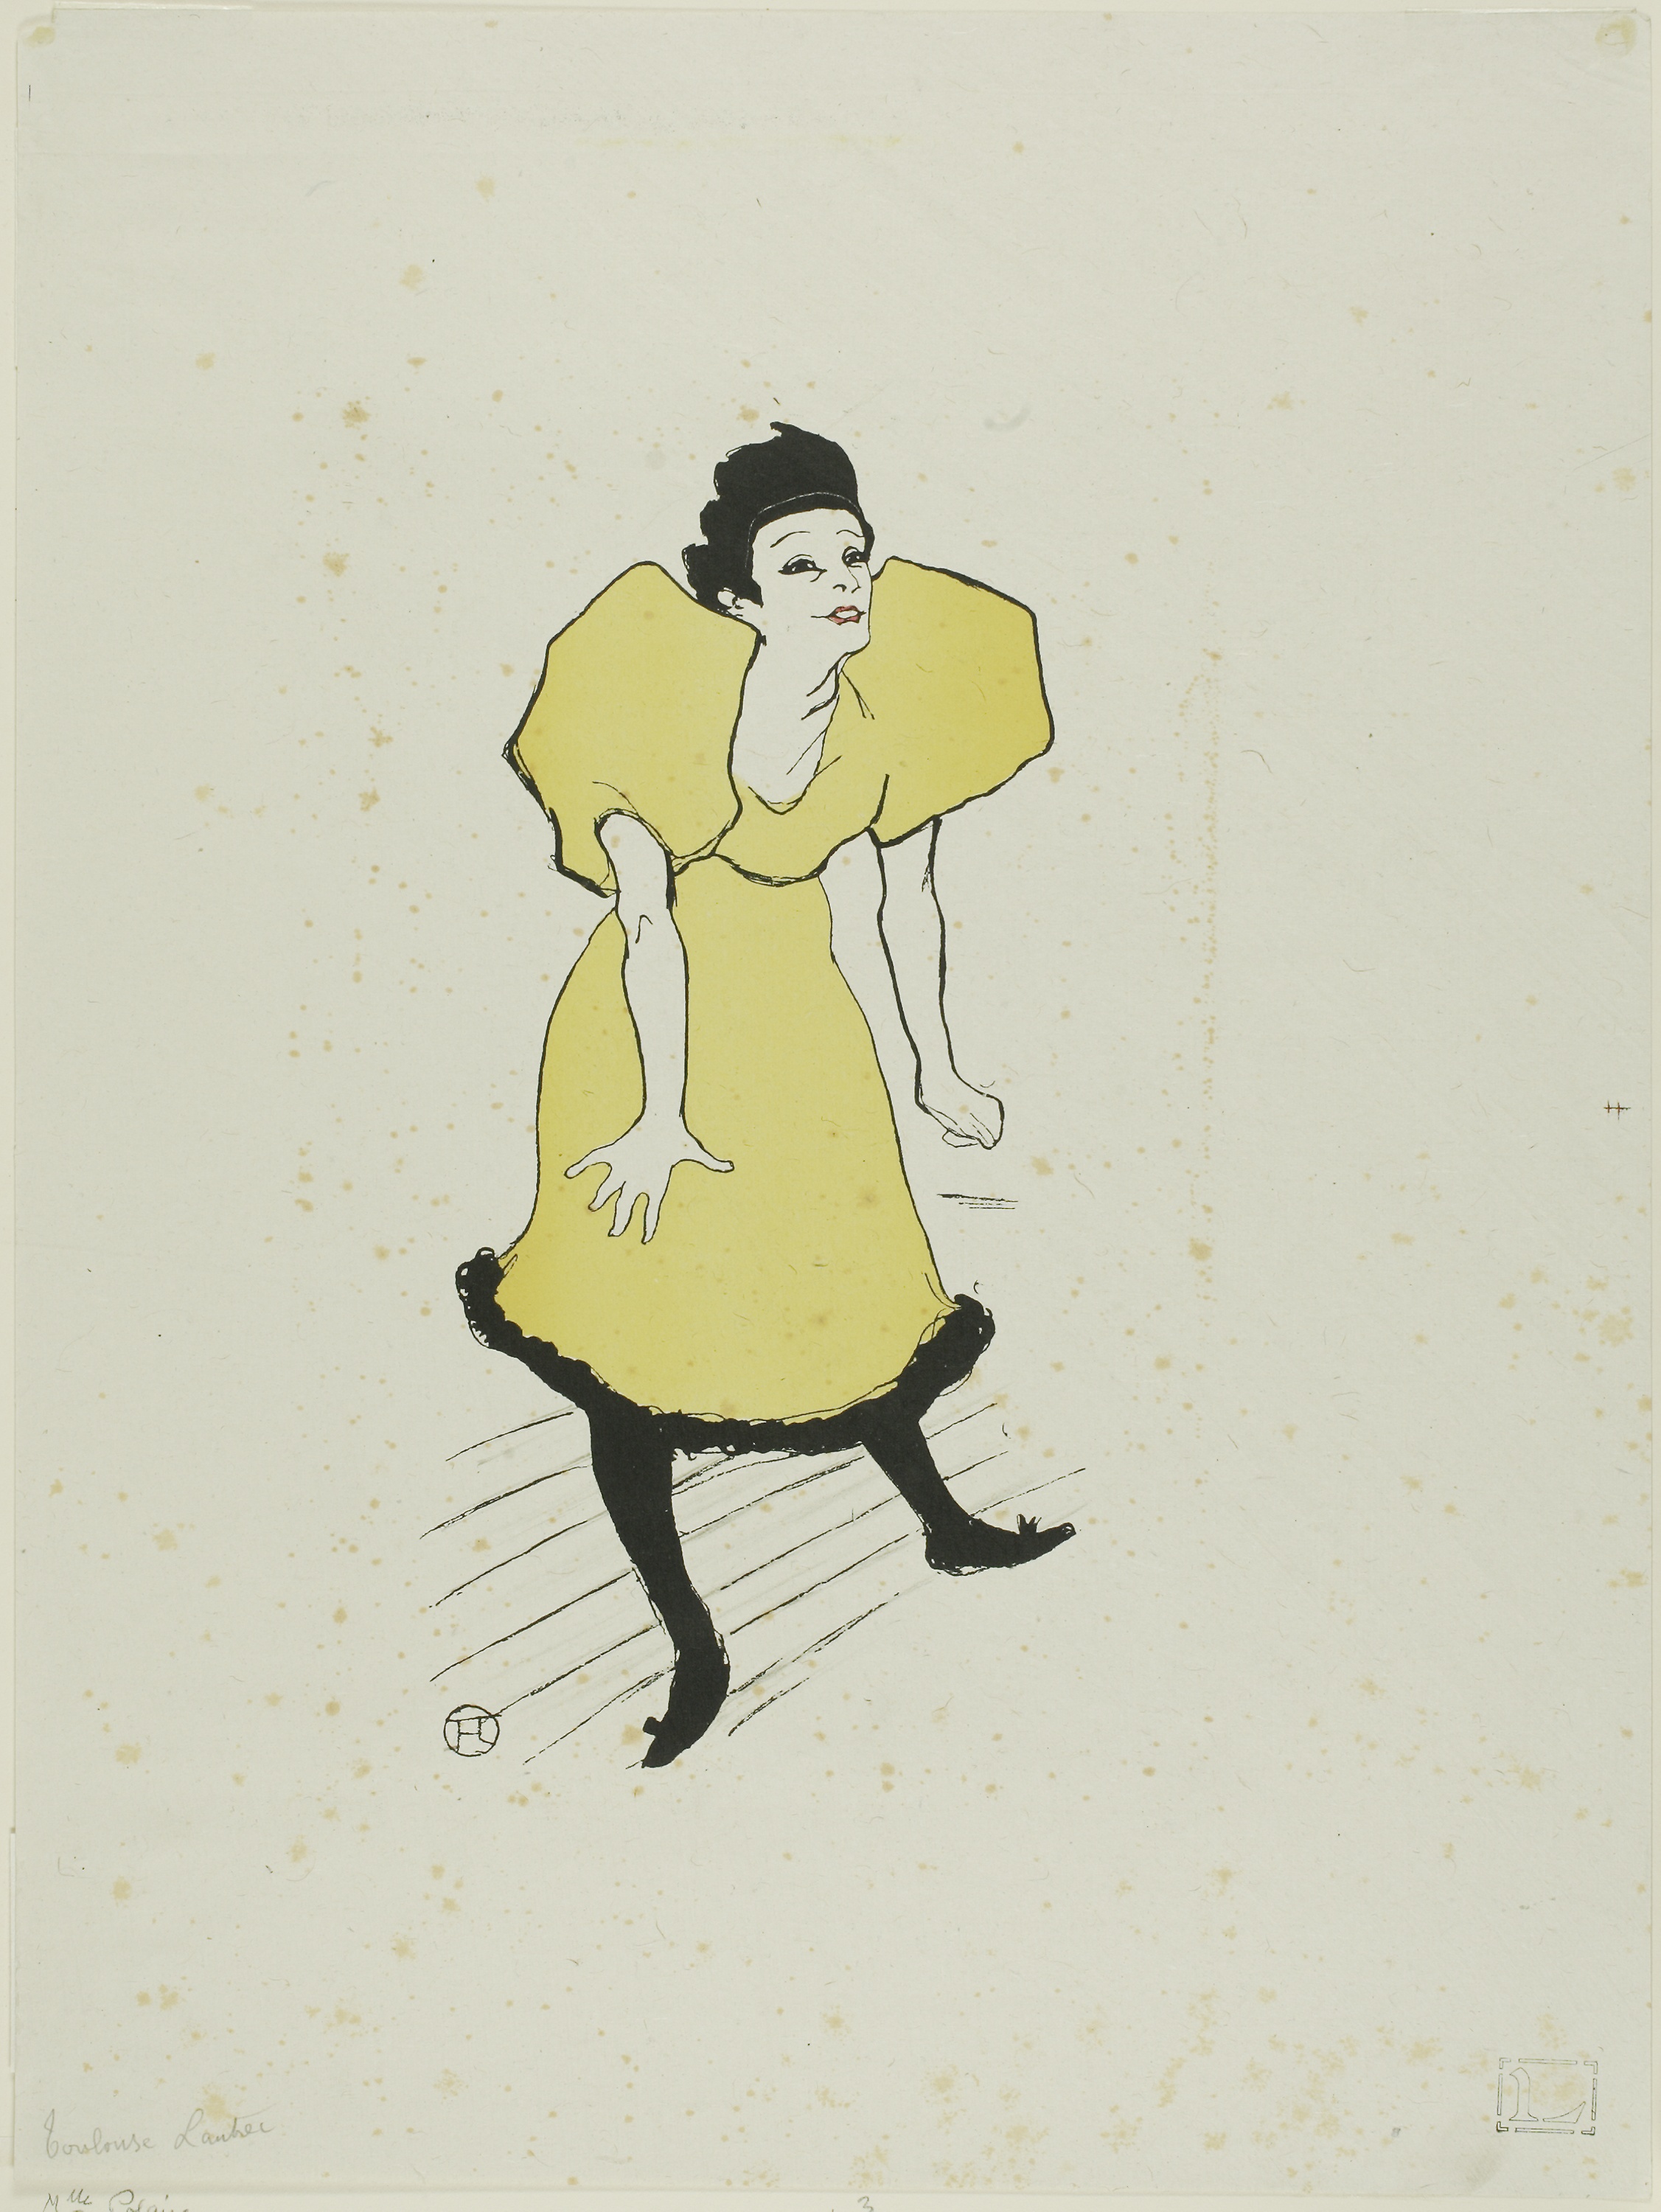
yellow, cartoon, art, illustration, drawing, human behavior, costume design, design, fashion illustration, paper, joint, font, happiness, artwork, girl